Peter Duck

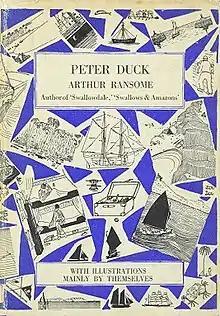
First edition

Peter Duck is the third book in the "Swallows and Amazons" series by Arthur Ransome. The Swallows and Amazons sail to Crab Island with Captain Flint and Peter Duck, an old sailor, to recover buried treasure. During the voyage the "Wildcat" (Captain Flint's ship) is chased by another vessel, the "Viper", whose piratical crew are also intending to recover the treasure.